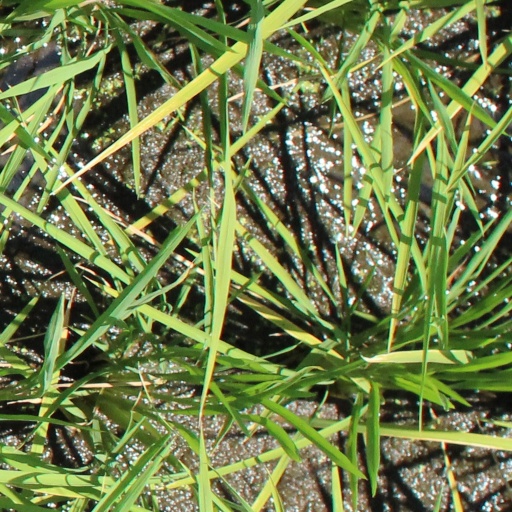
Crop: rice